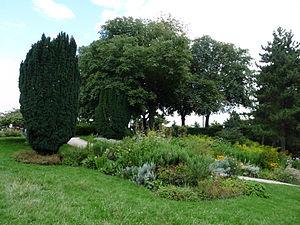
Le parc de la butte du Chapeau-Rouge a Paris